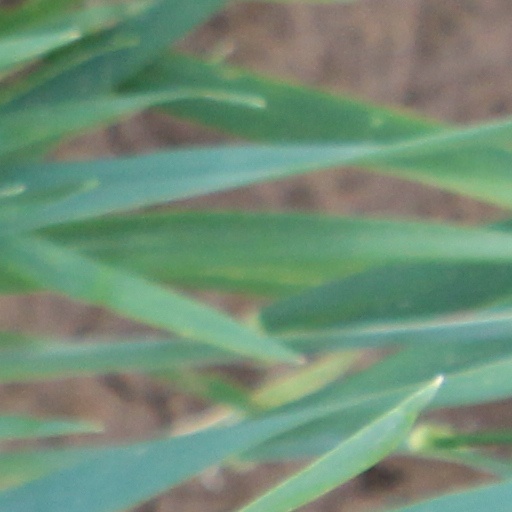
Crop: wheat